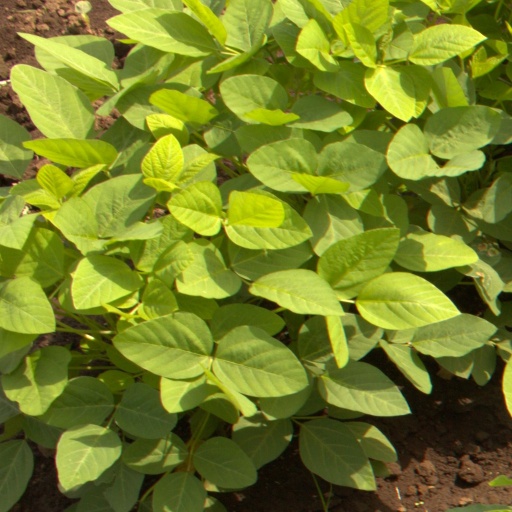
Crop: soybean